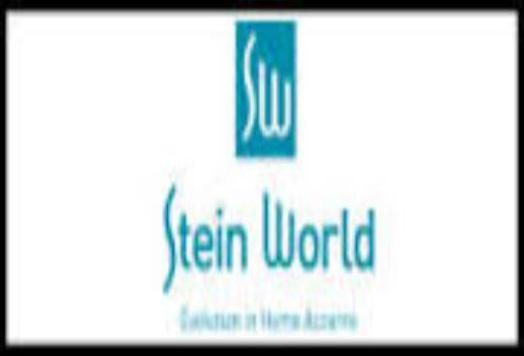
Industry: Leisure